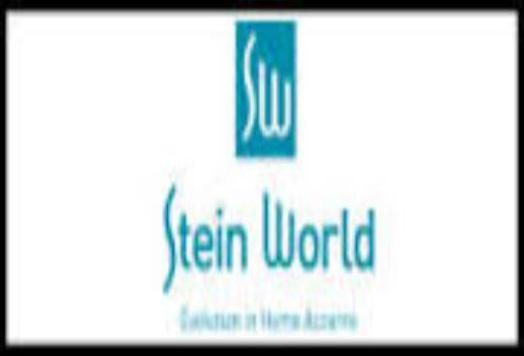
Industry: Leisure